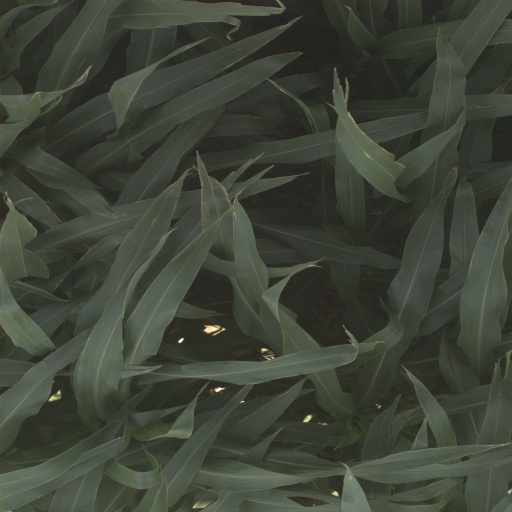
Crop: sorghum